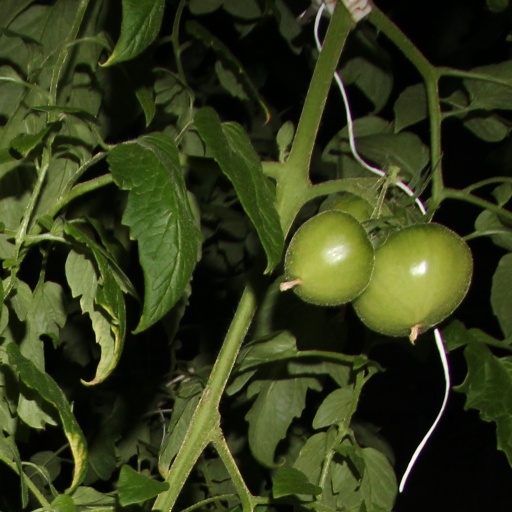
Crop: tomato